List of Missions of Love chapters

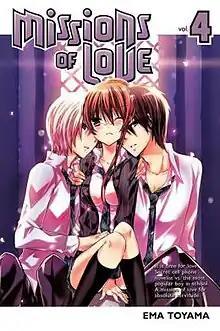
The fourth English release volume of the series with Yukina in the middle, Shigure to her right, and Akira to her left.

"Missions of Love" is a Japanese manga series written by Ema Tōyama. "Missions of Love" was first serialized in the monthly Shōjo magazine "Nakayoshi" in June 2009 and in the quarterly magazine counterpart "Nakayoshi Lovely" from December 17, 2009, to March 17, 2010. In all, nineteen volumes were released in Japan. On April 23, 2012, it was announced that Kodansha USA had licensed the series for release in North America. The first volume was released on November 6, 2012, and the last on December 10, 2019. Missions of Love has received mixed to positive ratings with volume's 2 and 4 being on the "New York Times" Best Seller list for manga. The manga is about a girl named Yukina who is a cell phone novelist who has been struggling with ideas for her novel. Yukina is described as the "absolute zero snow woman" as she does not appear to be warm to people around her. Things get better for her novels when Yukina finds out the most popular boy in school Shigure has a secret. In order to keep it a secret, Shigure is asked by Yukina to do Missions for her that involve romance to better her novel writing as she intends to complete a love story. As the story progresses Yukina begins to question if the feelings are of true love or not. Things get more complicated when Yukina's cousin also states he has feelings for her, in addition Shigure's childhood friend also has intentions of her own.